Jennifer Gareis

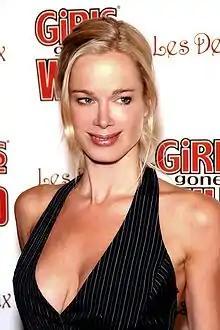
Gareis attending the second issue release of "Girls Gone Wild Magazine" Party at Les Deux, Hollywood, June 4, 2008

Jennifer Gareis (born August 1, 1970) is an American actress and beauty pageant titleholder. She is best known for her roles as Grace Turner on "The Young and the Restless" (1997–2000, 2002, 2004, 2014) and as Donna Logan on "The Bold and the Beautiful" (2006–).